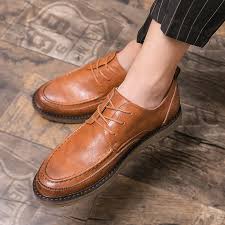
Label: Brogue